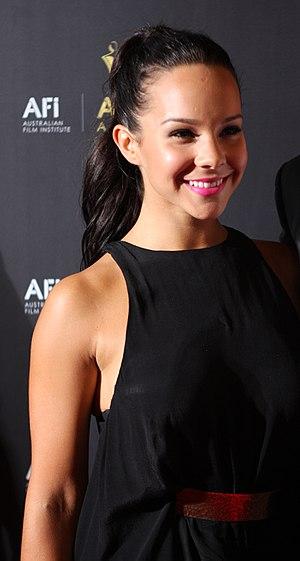
Dance Academy : Danse tes rêves est une série télévisée dramatique australienne en 65 épisodes de 25 minutes créée par Samantha Strauss et Joanna Werner, produite par Werner Films Production et diffusée entre le 31 mai 2010 et le 30 septembre 2013 sur ABC.Depuis 2016, la série est diffusée en Belgique sur OUFtivi.
Dena Kaplan est une actrice, danseuse et chanteuse australienne. Elle a joué le rôle d'Abigail Armstrong dans la série Dance Academy.